Pune Mahanagar Parivahan Mahamandal Limited

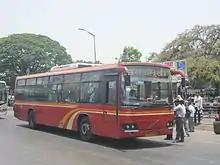
A PMPML Volvo at Swargate Bus Station.

PMPML has been incurring heavy operational losses ever since its formation in 2007. As per the merger contract, the PMC and PCMC bear 60% and 40% of the losses respectively. There have been disputes between the two civic bodies resulting in demands for dissolving the PMPML to form PMT and PCMT as they existed before 2007.